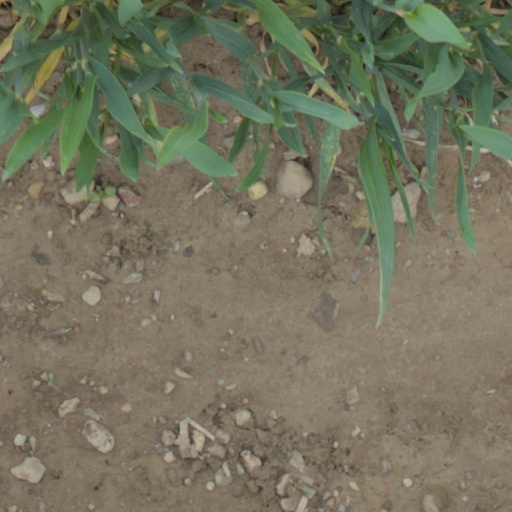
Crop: wheat